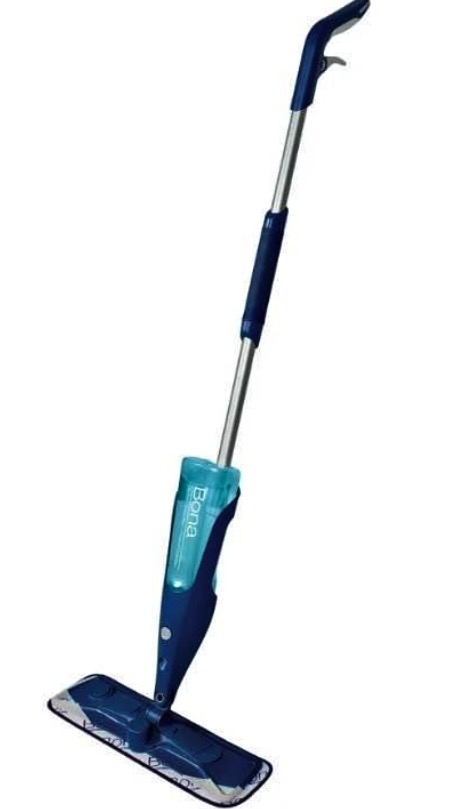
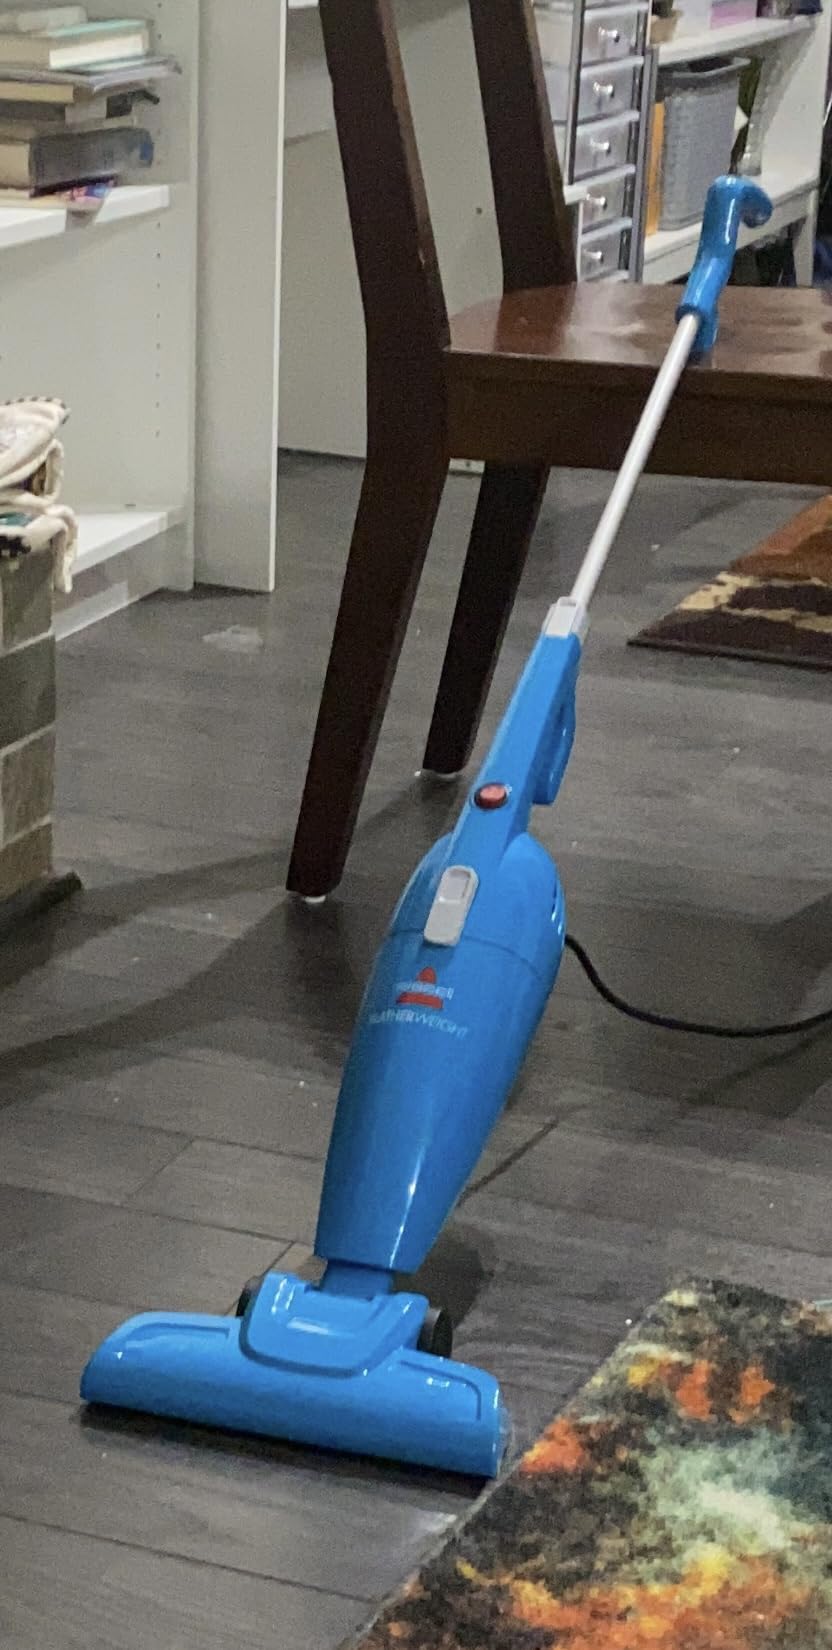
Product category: items_vacuum
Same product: no